Structural coloration

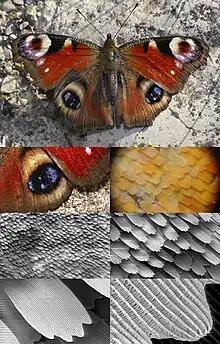
Butterfly wing at different magnifications reveals microstructured chitin acting as a diffraction grating

A number of fixed structures can create structural colours, by mechanisms including diffraction gratings, selective mirrors, photonic crystals, crystal fibres and deformed matrices. Structures can be far more elaborate than a single thin film: films can be stacked up to give strong iridescence, to combine two colours, or to balance out the inevitable change of colour with angle to give a more diffuse, less iridescent effect. Each mechanism offers a specific solution to the problem of creating a bright colour or combination of colours visible from different directions.